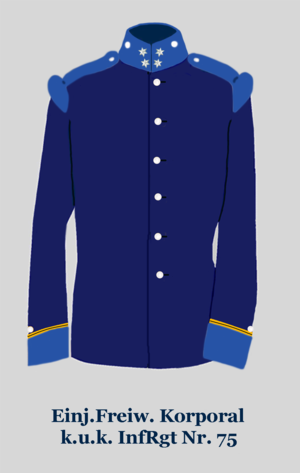
Caporal (service volontaire d'un an) du 75e régiment d'infanterie de l'armée Autriche-Hongroise (Régiment allemande avec col droit en bleue-clair et boutons en blanc